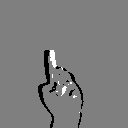
ASL letter: d